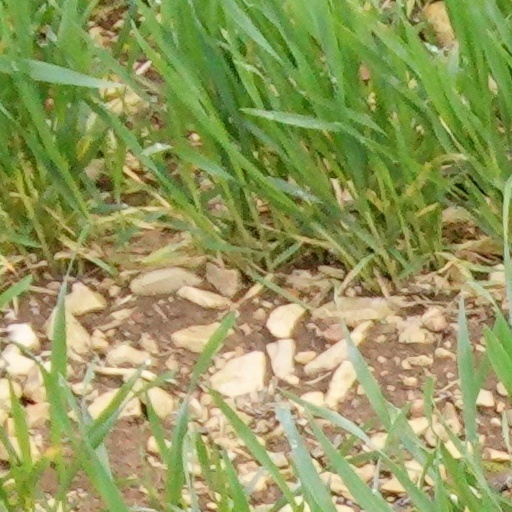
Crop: wheat